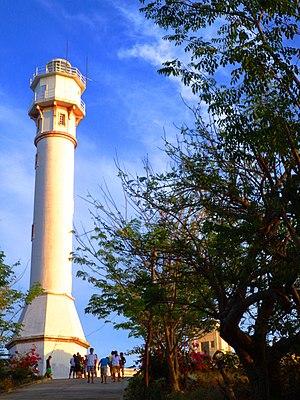
Avec un archipel des Philippines comprenant plus de 7.100 îles sur une superficie de 300.000 km², le pays possède le cinquième plus long littoral au monde. La côte des Philippines a une longueur totale de 36.289 km et est très irrégulière, avec de nombreuses baies, golfes et îlots.